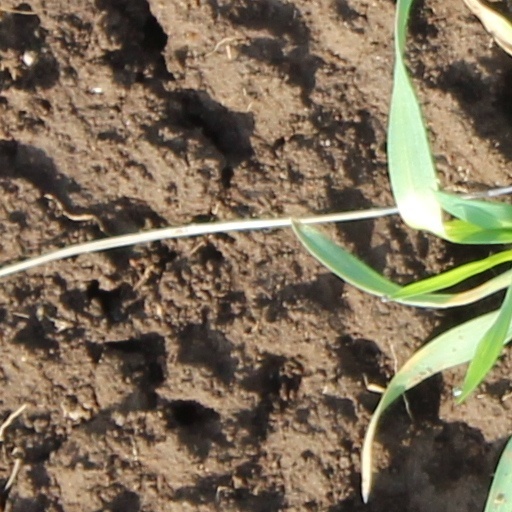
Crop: wheat